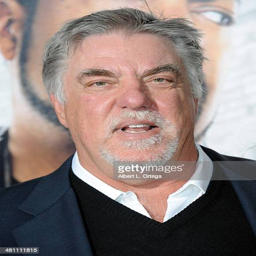
actor arrives at the premiere